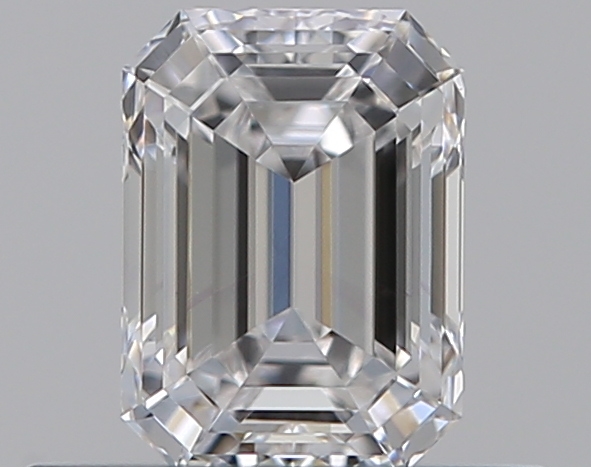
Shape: emerald
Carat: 0.5
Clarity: VVS2
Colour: D
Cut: EX
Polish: EX
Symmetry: EX
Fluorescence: N
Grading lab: GIA
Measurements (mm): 5.25 x 3.84 x 2.64